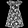
Label: Dress